Paul Beresford

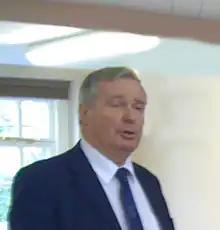

Sir Alexander Paul Beresford (born 6 April 1946) is a British–New Zealander politician who served as the Conservative Member of Parliament (MP) for Mole Valley in Surrey from 1997 to 2024. He previously served as MP for Croydon Central from 1992 to 1997.